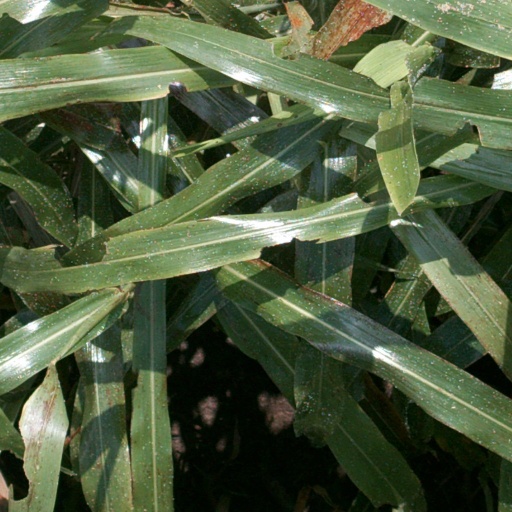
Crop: sorghum